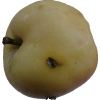
Label: apple